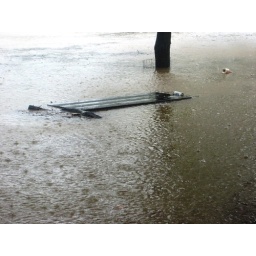
Picnic table under water